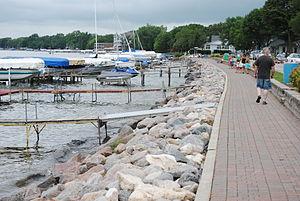
Clear Lake est une localité du comté de Cerro Gordo en Iowa.